Korach (parashah)

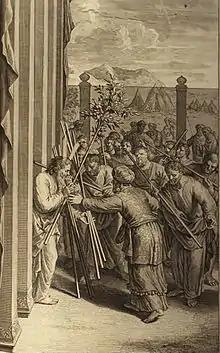
Aaron's Rod Budding (illustration from the 1728 "Figures de la Bible")

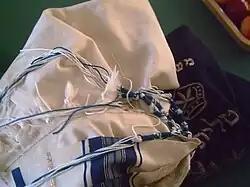
fringes, or "tzitzit", on the corner of a prayer shawl, or "tallit"

In the fifth reading, God told Moses to collect a staff from the chieftain of each of the 12 tribes, inscribe each man's name on his staff, inscribe Aaron's name on the staff of Levi, and deposit the staffs in the Tent of Meeting. The next day, Moses entered the Tent and Aaron's staff had sprouted, blossomed, and borne almonds.